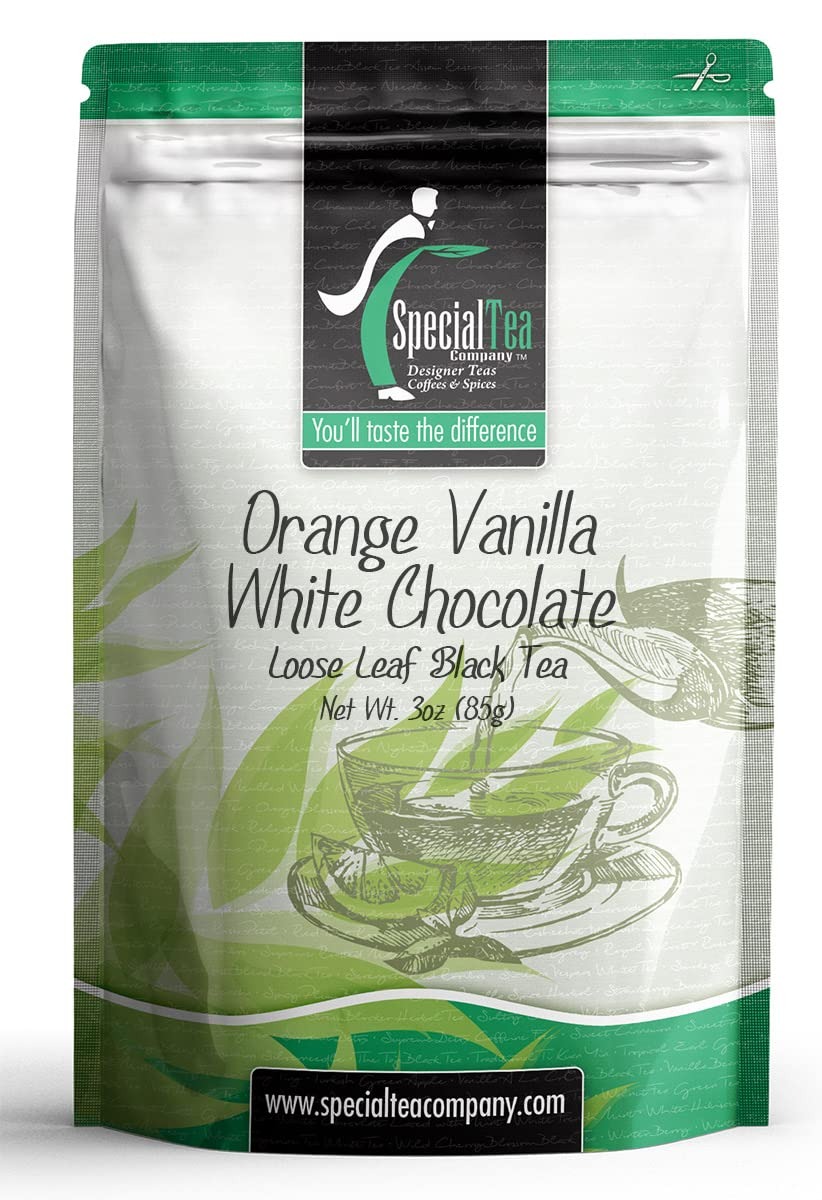
Item Name: Special Tea Orange Vanilla White Chocolate Black Tea, Loose Leaf, 3 Ounce
Bullet Point 1: BLACK TEA: Black teas are fully oxidized teas and offer a rich robust strong cup. Black is by far the most popular tea in the world. In the US, it accounts for about 80% of the tea consumed.
Bullet Point 2: FLAVOR: Black tea is a type of tea that is more oxidized than oolong, white and green teas. Black tea is generally stronger in flavor than other teas with notes that range from earthy, molasses, malty, vine fruit, smoky, leather, and mineral.
Bullet Point 3: CAFFEINE LEVEL: Black tea characteristically has the most caffeine of all the tea types. One of the reasons for this is a longer infusion time, but also due to the longer oxidation time and final firing production step.
Bullet Point 4: REAL LOOSE LEAF TEA: Loose leaf tea is a healthier purer way to drink tea. Our 1 oz. sample brews about 10 cups of tea.
Bullet Point 5: REAL LOOSE LEAF TEA IN BAGS: Loose leaf tea is a healthier purer way to drink tea, we gently breakup our loose leaf teas for use in eco-friendly tea bags to help retain full flavor.
Bullet Point 6: PREMIUM LOOSE LEAF TEA: Premium tea leaves have all their essential oils intact, so the flavor, quality and health benefits are maintained. Individually hand packed in the USA in a resealable pouch to retain freshness.
Product Description: <p>This luscious creamy orange black tea has a silky smooth feel and a sweet, scrumptious taste. Orange slices, sweet citrus and creamy vanilla makes this a perfect substitute for dessert.</p> <p>Loose Leaf Brewing Instructions: Start with cold water and bring water to a boil. Add tea leaves, one heaping teaspoon per cup of water. For iced tea, add one level tablespoon. Pour hot water over leaves and steep 3-6 minutes. Remove or strain tea and enjoy!</p> <p>Ingredients: Black Tea, Orange Slices, White Chocolate Curls (Sugar, Cocoa Butter, Milk Powder, Soya Lecithin, Natural Vanilla), Natural Honeybell Orange Flavor, Natural and Artificial Vanilla Flavor. Contains: Milk Powder and Soy Lecithin.</p>
Value: 3.0
Unit: Ounce

Price: 12.365